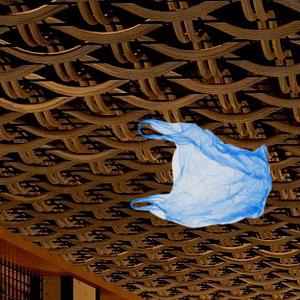
Label: plasticbags